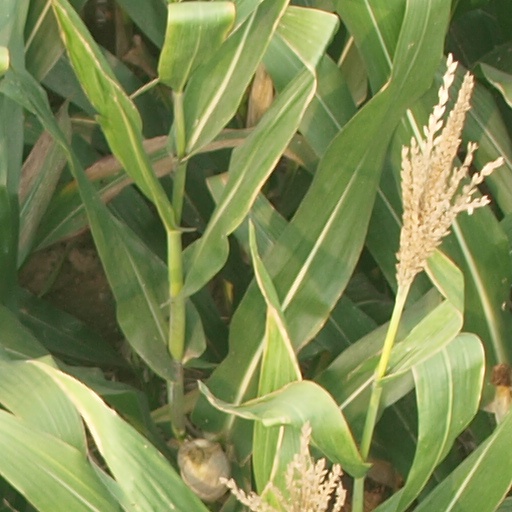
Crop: maize; corn